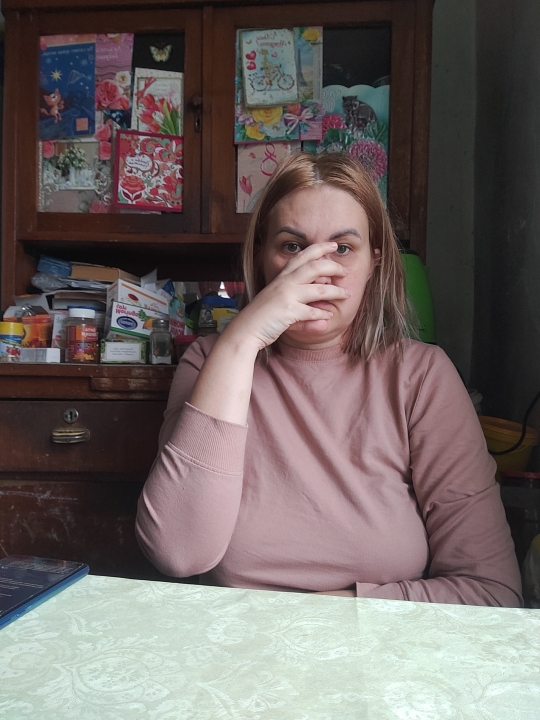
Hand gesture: no_gesture